Robert Dudley, 1st Earl of Leicester

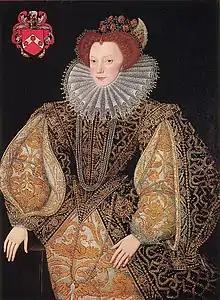
Lettice, Countess of Leicester, by George Gower

Ambrose and Robert Dudley were very close, in matters of business and personally. Through their paternal grandmother they descended from the Hundred Years War heroes, John Talbot, 1st Earl of Shrewsbury, and Richard Beauchamp, Earl of Warwick. Robert Dudley was especially fascinated by the Beauchamp descent and, with his brother, adopted the ancient heraldic device of the earls of Warwick, the Bear and Ragged Staff. Due to such genealogical aspects the West Midlands held a special significance for him. The town of Warwick felt this during a magnificent visit by the Earl in 1571 to celebrate the feast of the Order of Saint Michael, with which Leicester had been invested by the French king in 1566. He shortly afterwards founded Lord Leycester's Hospital, a charity for aged and injured soldiers still functioning today. Kenilworth Castle was the centre of Leicester's ambitions to "plant" himself in the region, and he substantially transformed the site's appearance through comprehensive alterations. He added a 15th-century style gatehouse to the castle's medieval structures, as well as a formal garden and a residential wing which featured the "brittle, thin walls and grids of windows" that were to become the hallmark of Elizabethan architecture in later decades. His works completed, the Earl staged a spectacular 19-day-festival in July 1575 as a final, allegorical bid for the Queen's hand; it was as much a request to give him leave to marry someone else. There was a Lady of the Lake, a swimming papier-mâché dolphin with a little orchestra in its belly, fireworks, masques, hunts, and popular entertainments like bear baiting. The whole scenery of landscape, artificial lake, castle, and Renaissance garden was ingeniously used for the entertainment.